Tankiziyya

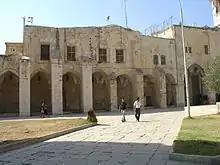
The school, as seen from inside the al-Aqsa Compound

The at-Tankiziyya is a historic building in Jerusalem that included a madrasa.